Turze Pole

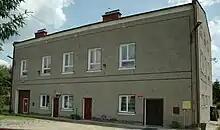
Volunteer Fire Station and Library in Turze Pole

The Turze Pole volunteer fire brigade was established in 1907. Its founders were Jan Czechowski, Jan Władyka and the local school teacher Antoni Zgrych. For the newly created organization, a building measuring 5m x 4m was built and it housed the first equipment of the OSP: a horse-drawn fire pump as well as a number of smaller hoses and hand pumps. May 28, 1978 the original "Fireman's House" was given to the use of the village. In 2007, the OSP celebrated its 100 anniversary of its founding.